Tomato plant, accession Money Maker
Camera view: bottom (45 deg); turntable rotation: 240 degrees
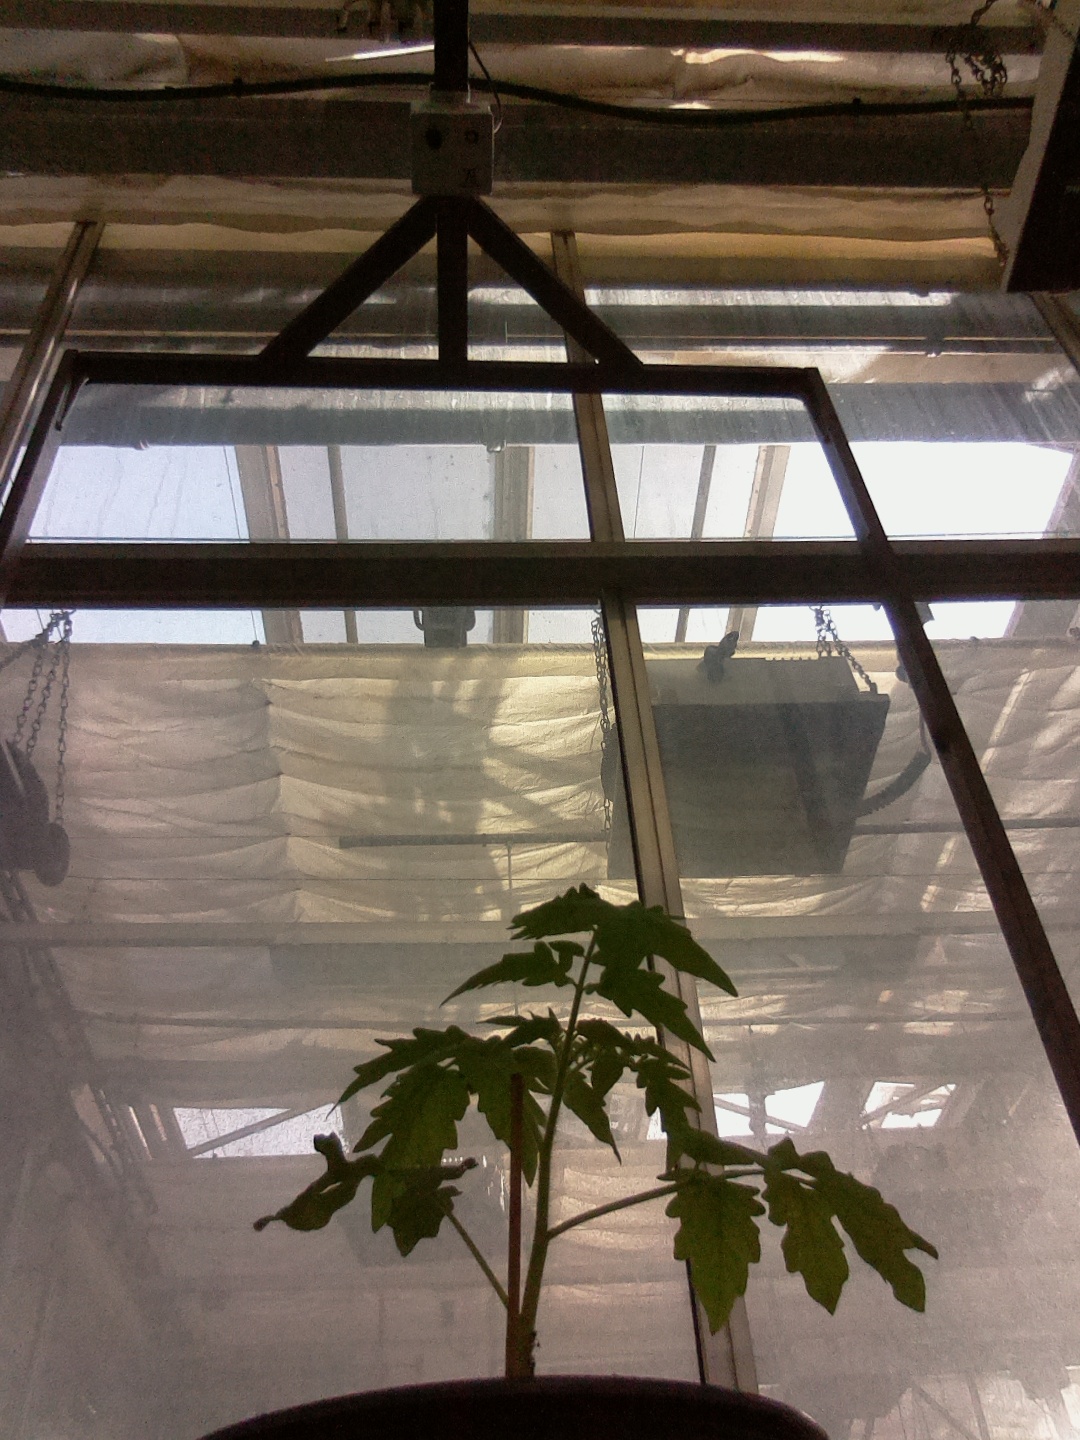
BBCH growth stage 13: 6 of true leaves visible